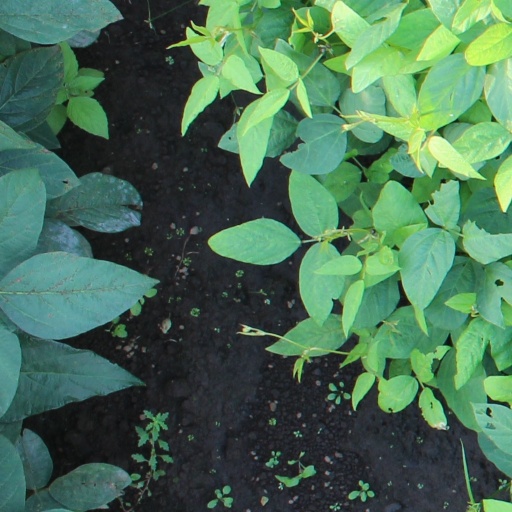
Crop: soybean